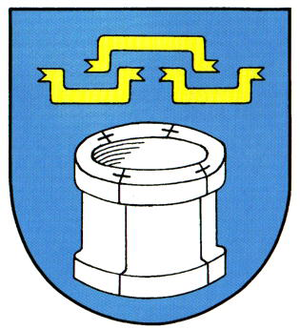
Beckeln
Coat of arms of Beckeln
Beckeln er en kommune med godt 800 indbyggere beliggende i Samtgemeinde Harpstedt, i den sydøstlige del af Landkreis Oldenburg, i den tyske delstat Niedersachsen.